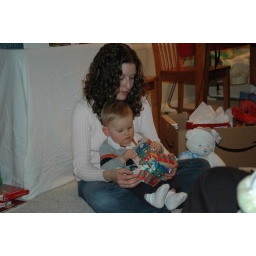
Best seat in the house